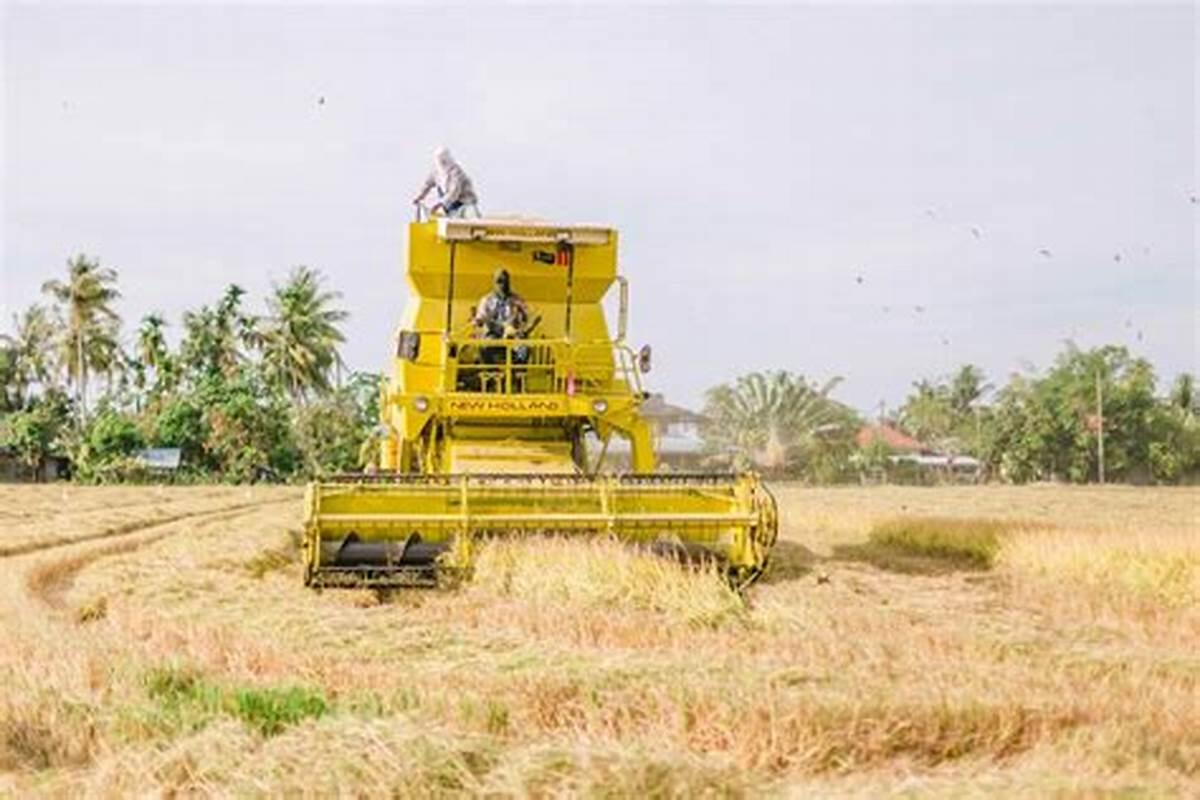
Wafanyakazi katika kiwanda kinacho jishughulisha na shughuli za kilimo cha kibiashara, wakiendelea kutumia njia za kisasa na za kitaalamu za kiteknolojia zaidi, zinazohusisha matumizi ya mashine mbalimbali katika utendaji kazi wake kulilima eneo hilo ili kuweza kukuza mapato yao kiujumla.